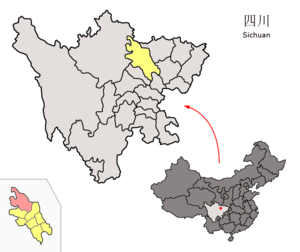
Le xian de Pingwu est un district administratif de la province du Sichuan en Chine. Il est placé sous la juridiction de la ville-préfecture de Mianyang.